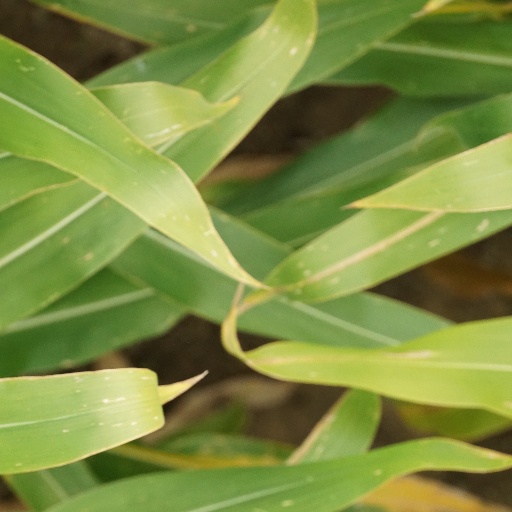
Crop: maize; corn